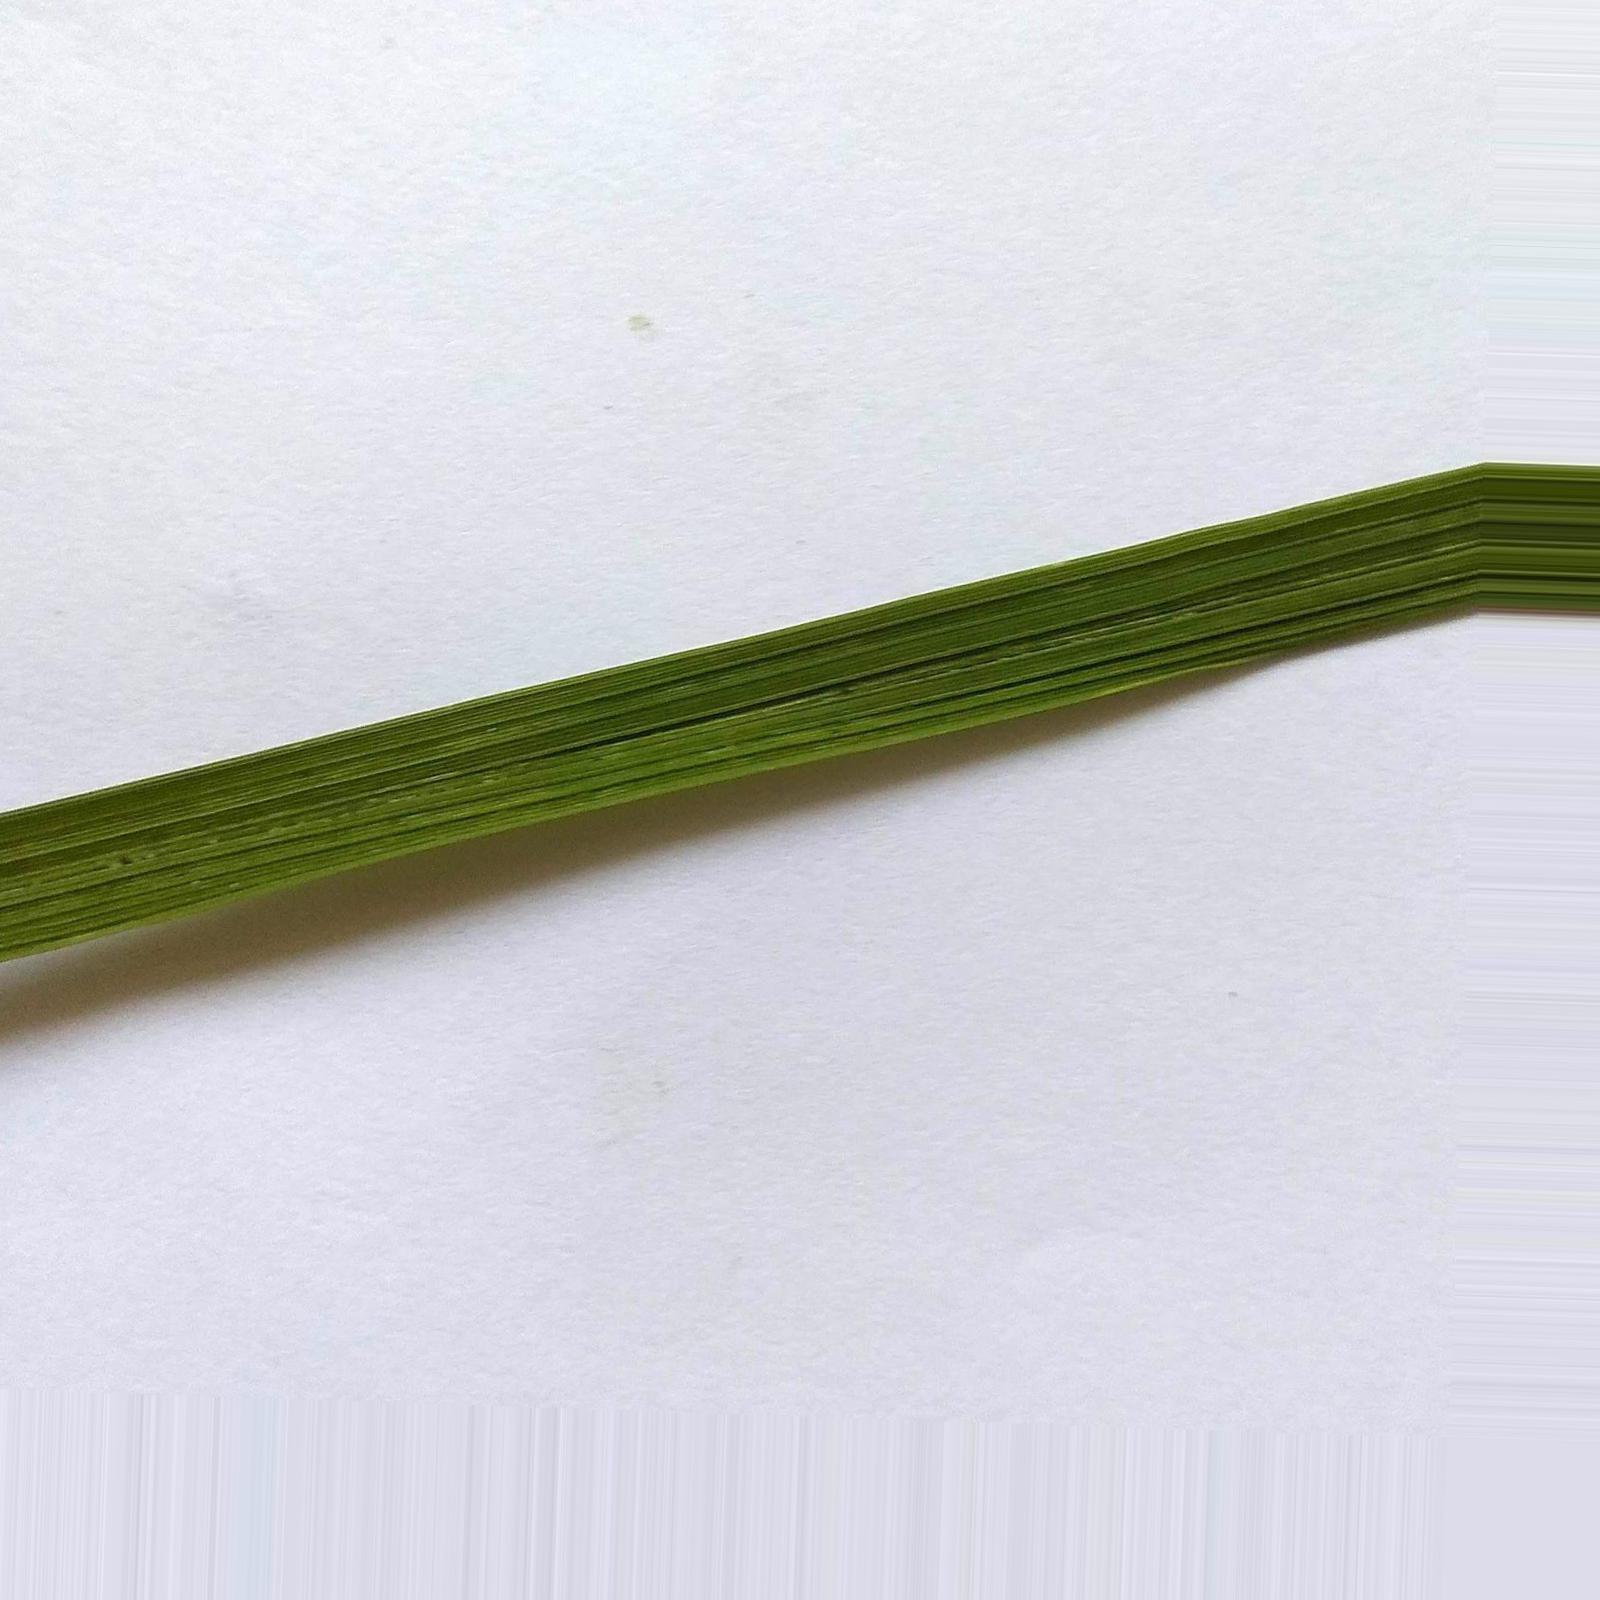
Nhãn: Healthy